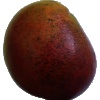
Label: Mango Red 1